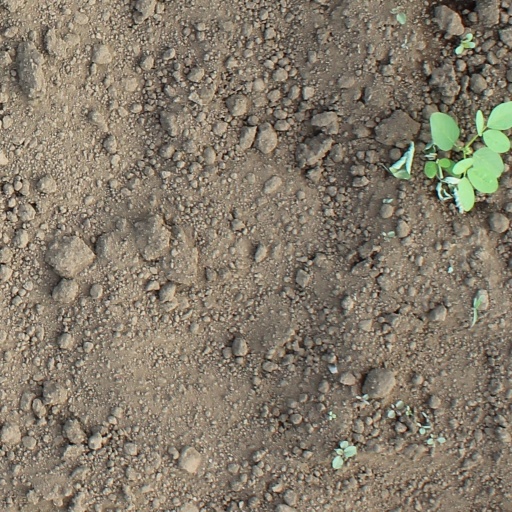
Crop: soybean